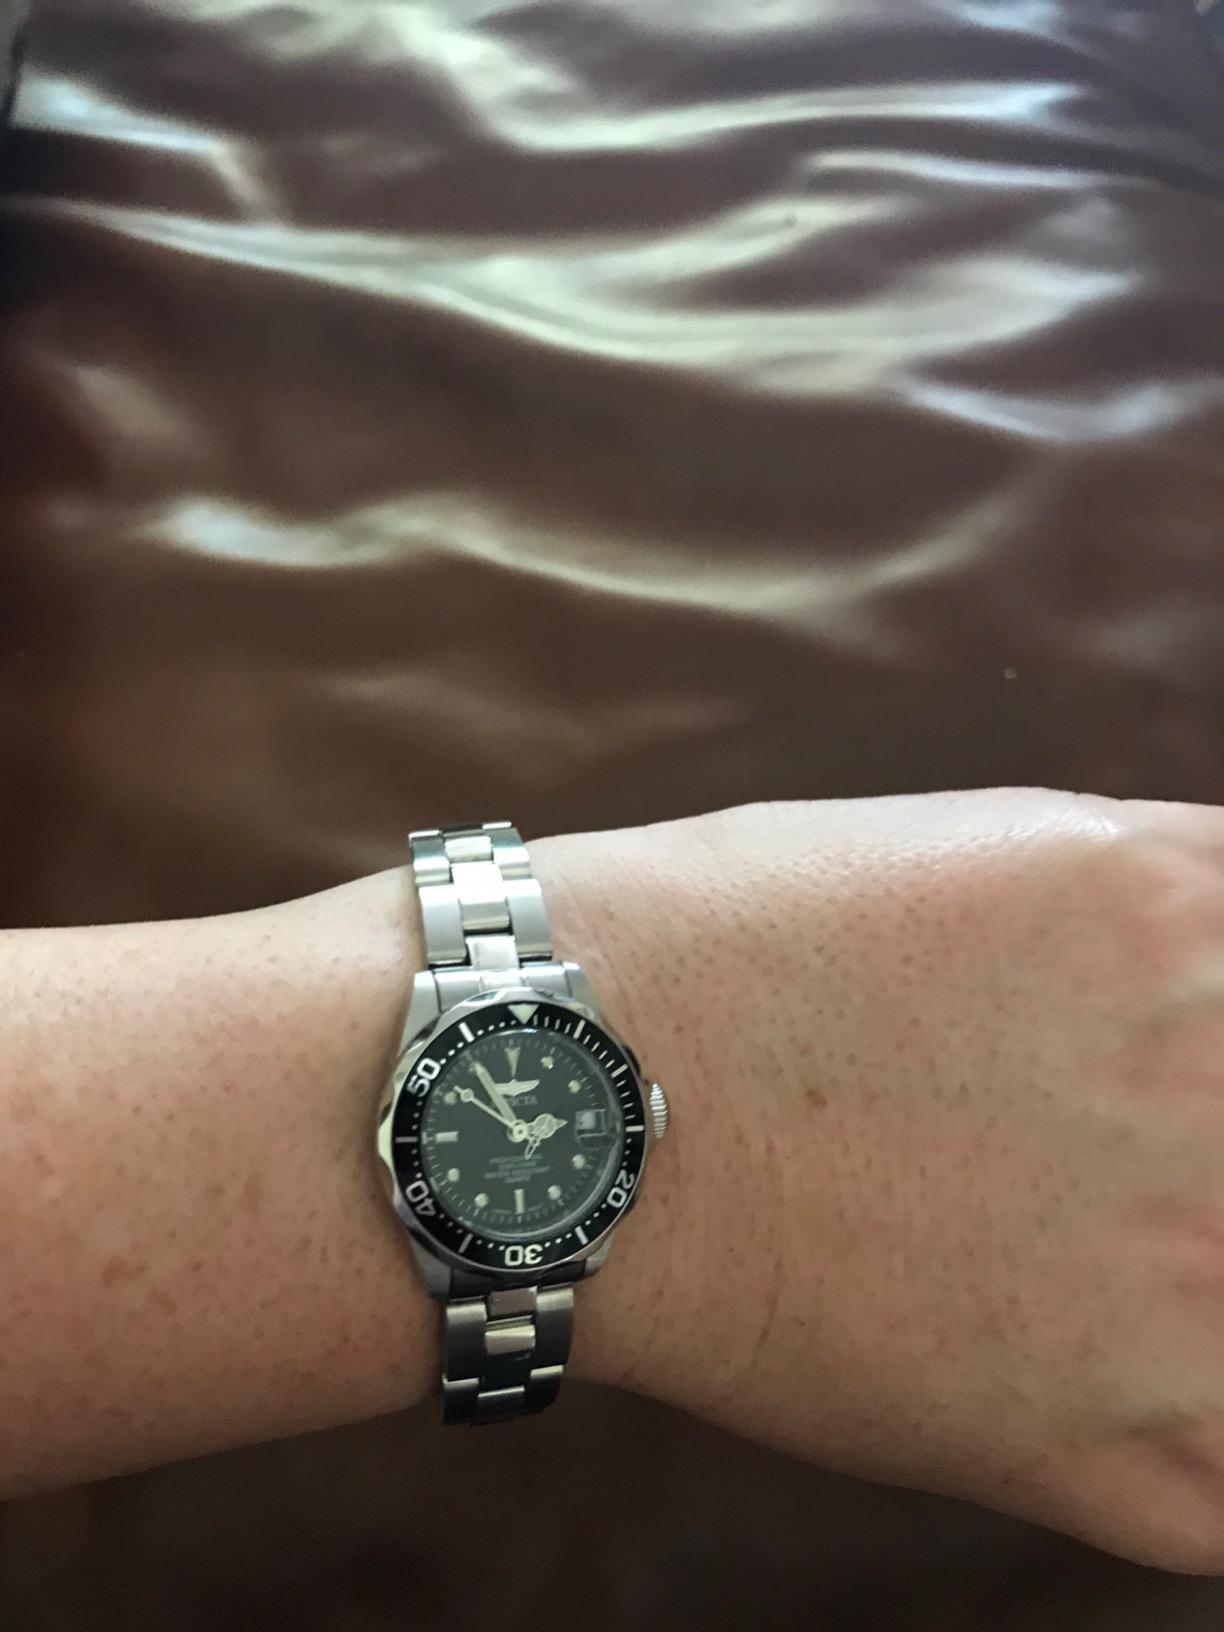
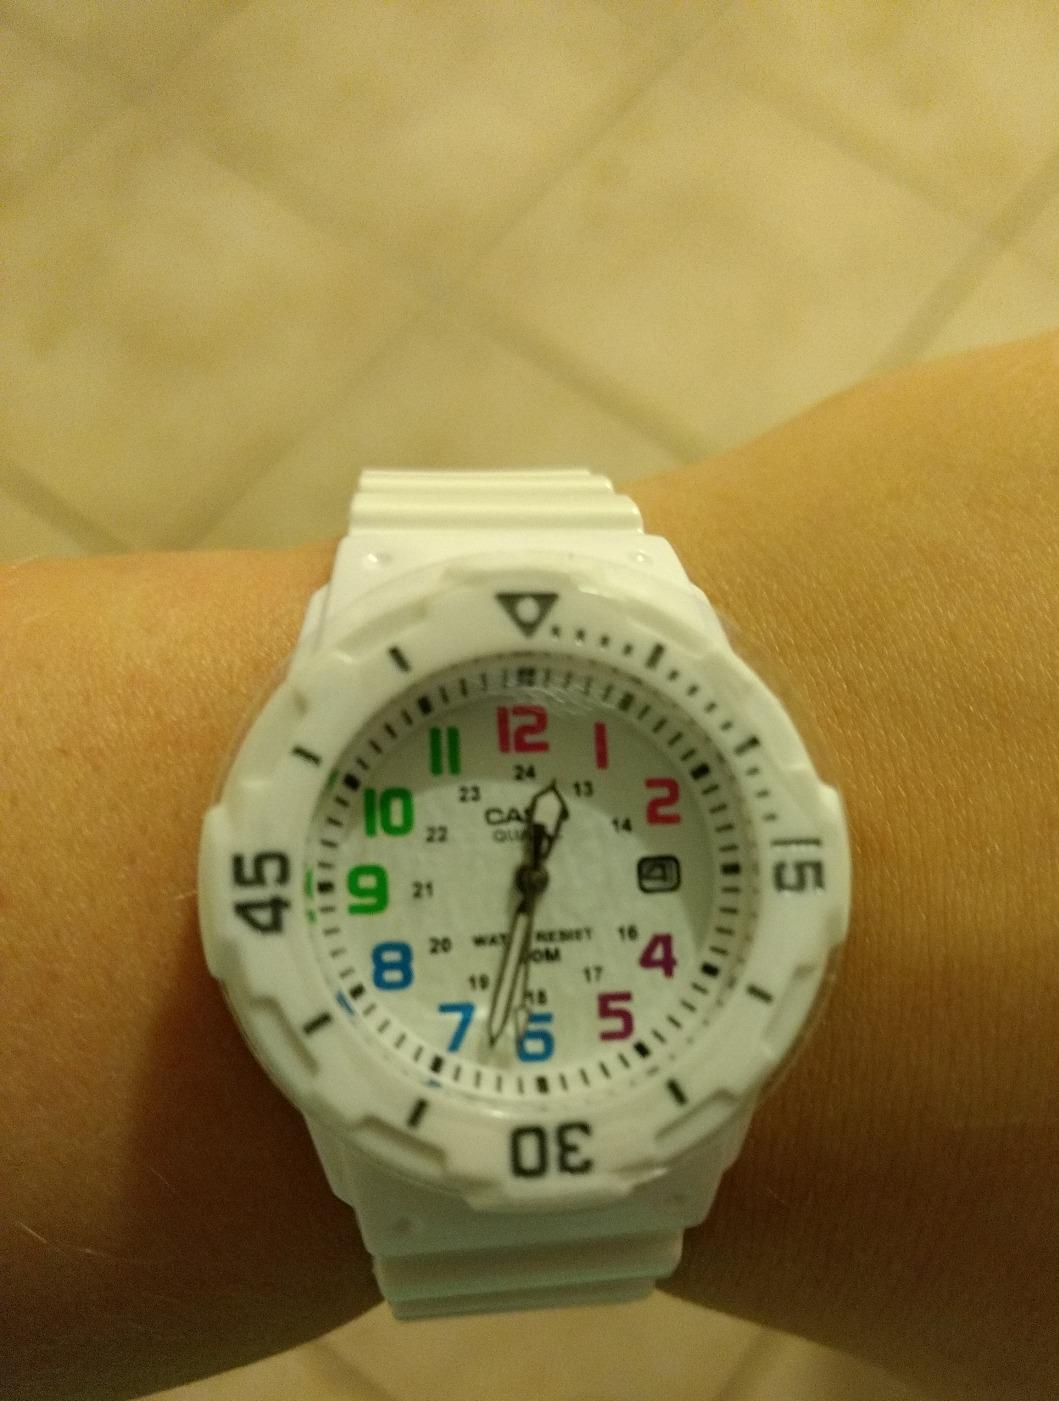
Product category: accessories_watch
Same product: no